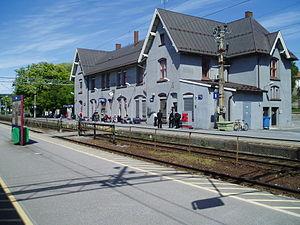
La gare de Moss est une gare ferroviaire norvégienne de la ligne d'Østfold, située sur le territoire de la commune de Moss.